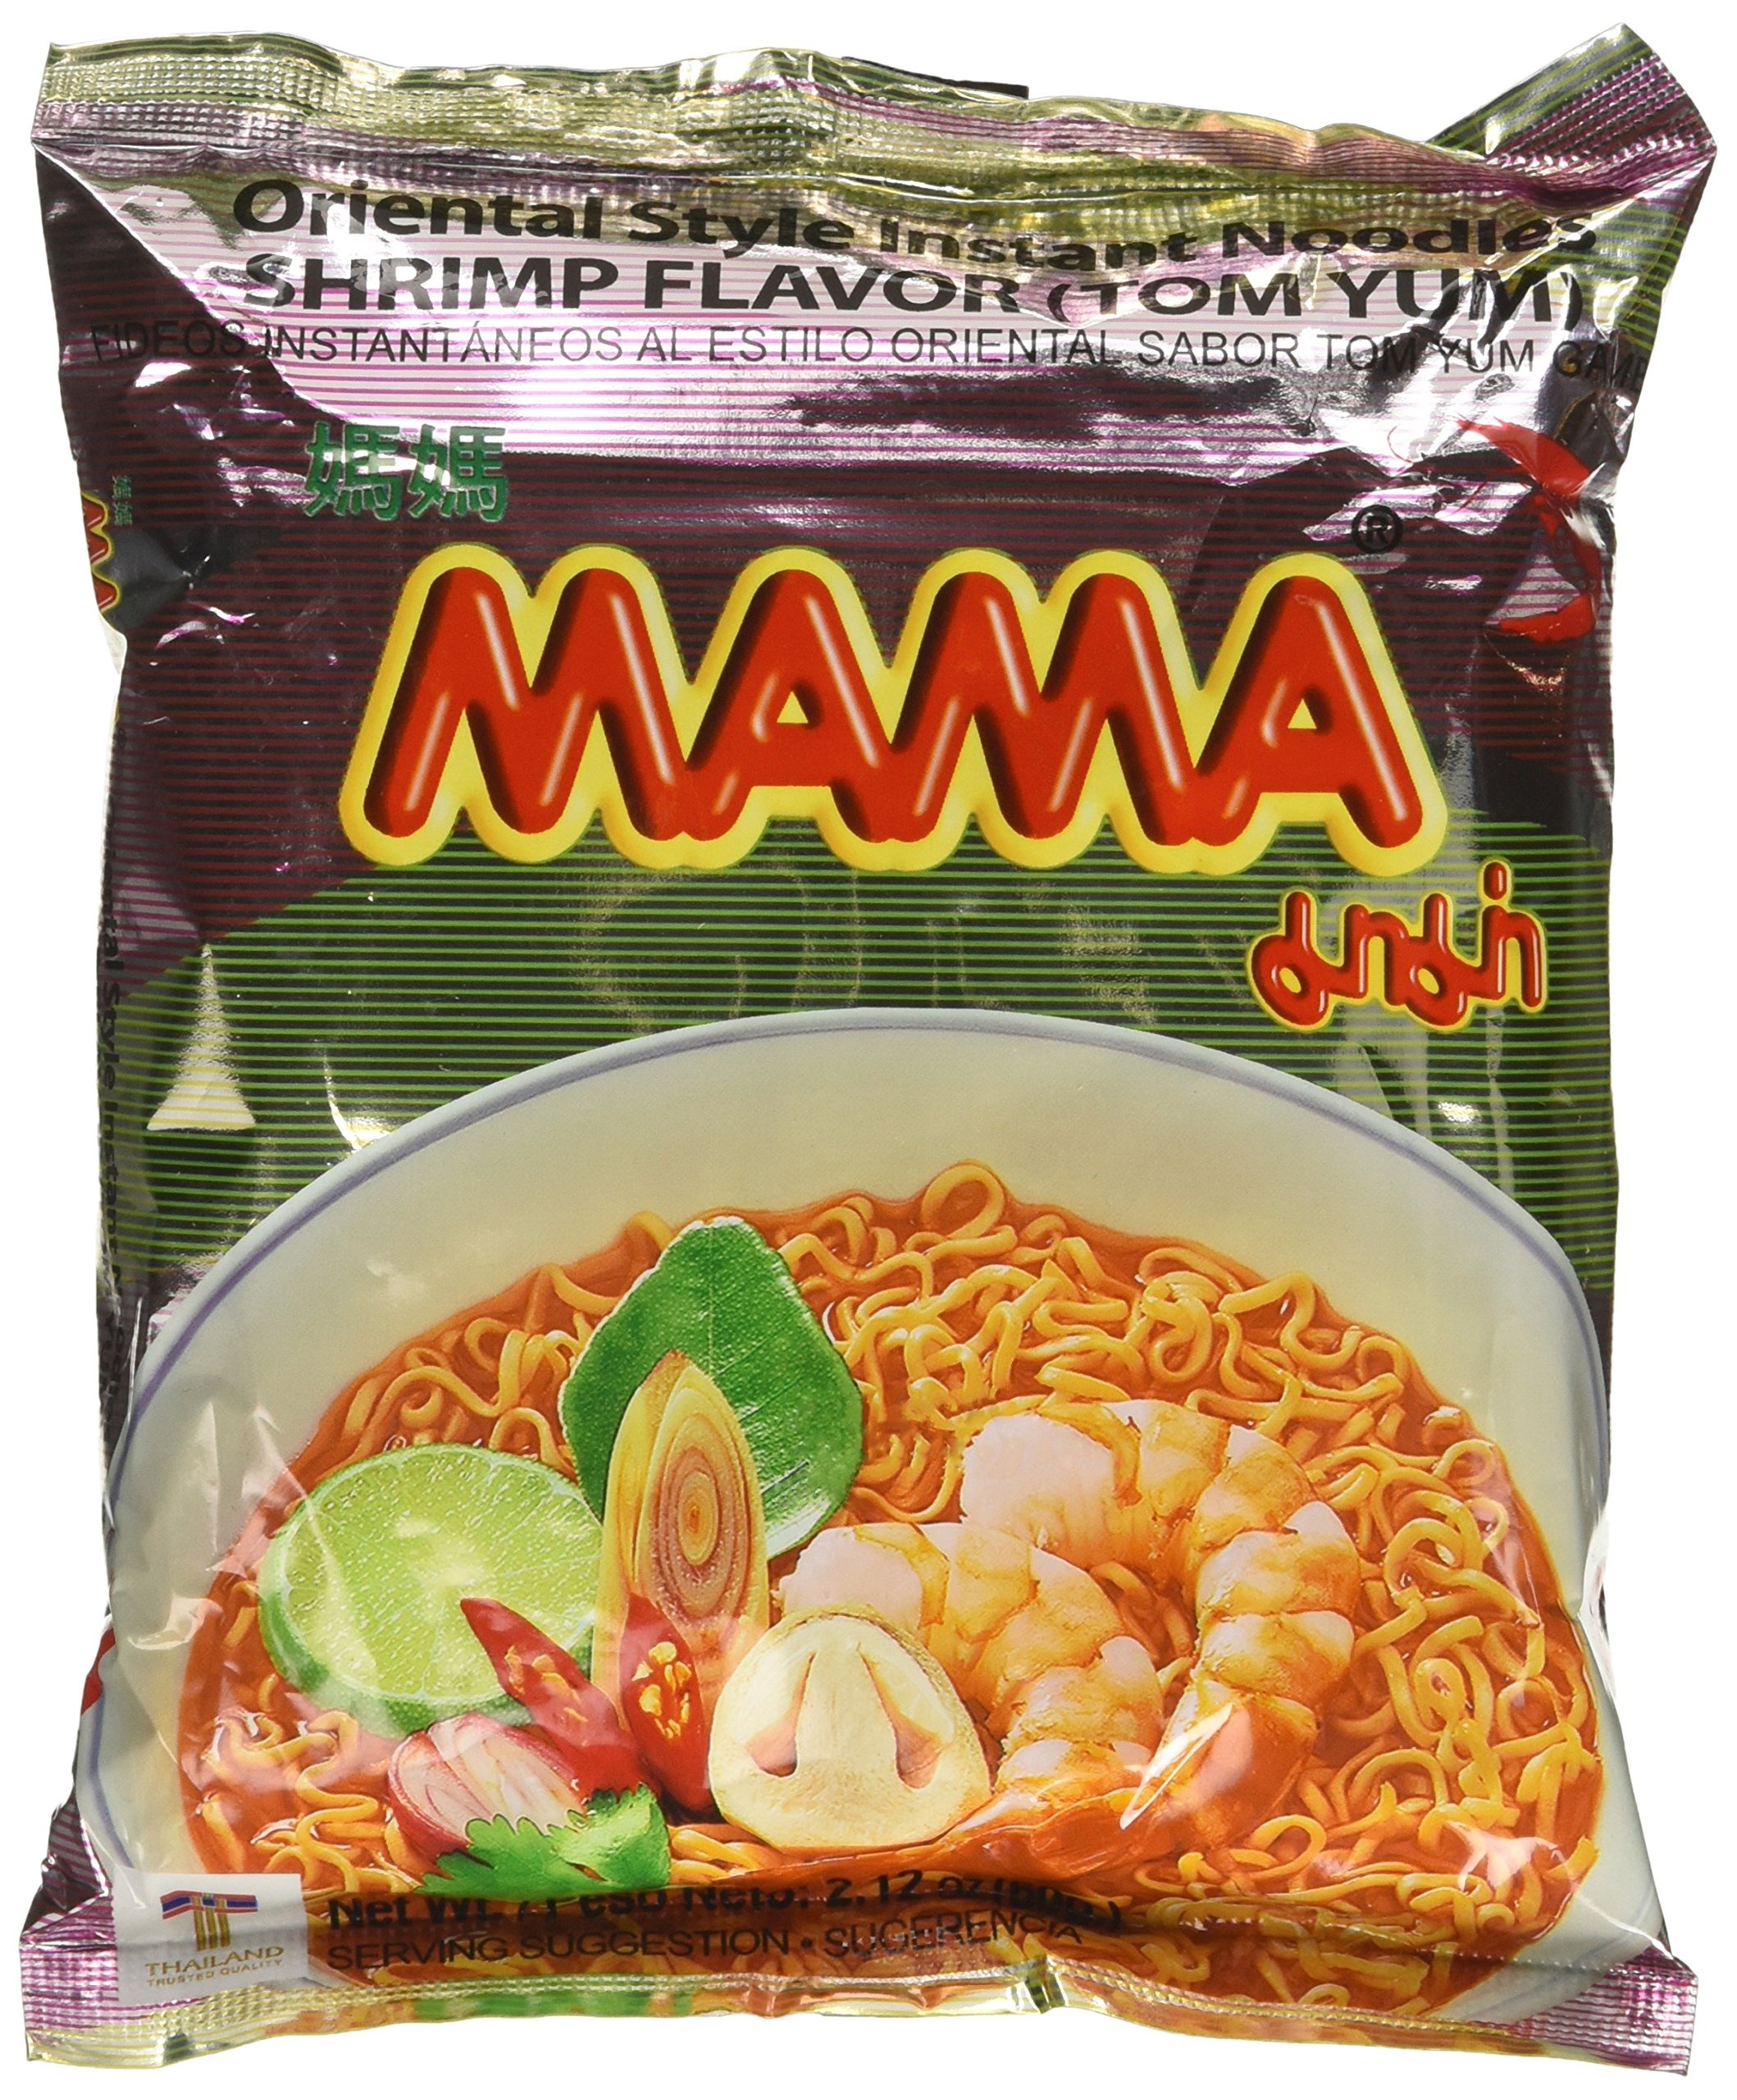
Item Name: MAMA Noodles Shrimp Tom Yum Instant Noodles with Delicious Thai Flavors, Hot & Spicy Noodles w/Shrimp Tom Yum Soup Base, No Trans Fat w/Fewer Calories Than Deep Fried Noodles 30 Pack
Bullet Point 1: YOUR FAVORITE THAI FLAVOR: enjoy the irresistible hot, spicy and savory Shrimp Tom Yum flavor of MAMA noodles anytime of the day (or night!)
Bullet Point 2: LIGHT, CHEWY NOODLES IN A CUP: when cooked according to the recommended time, MAMA Asian noodles strike a delicate balance between chewiness and softness - a perfect match with the hot and spicy Shrimp Tom Yum broth.
Bullet Point 3: FEWER CALORIES THAN DEEP-FRIED INSTANT NOODLES: MAMA Shrimp Tom Yum instant noodles are air dried via hot air circulation, meaning that they contain fewer calories than their conventional deep fried counterparts.
Bullet Point 4: ZERO TRANS FAT: MAMA Shrimp Tom Yum Thai noodles don't contain any trans fat, so you can relish them with peace of mind.
Bullet Point 5: SPECIFICATIONS OF MAMA INSTANT NOODLES: 60g per bag; 30 bags in a pack, Shrimp Tom Yum flavor
Value: 1.0
Unit: Ounce

Price: 29.99